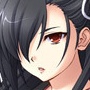
Portrait style: Anime Portrait